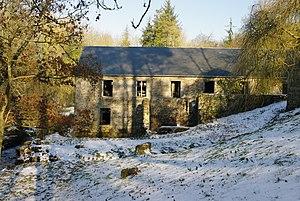
Filature de Rochefort (InscritInscrit, 19872002)
La filature de Rochefort est une filature textile située à Tinchebray-Bocage, dans le département de l'Orne. L'ensemble de ses machines est encore présent. Elle est inscrite comme monument historique en 1991.
Tinchebray-Bocage est une commune française située dans le département de l'Orne en région Normandie, peuplée de 4 933 habitants. Elle est créée le 1ᵉʳ janvier 2015 par la fusion de sept communes, sous le régime juridique des communes nouvelles. Les communes de Beauchêne, Frênes, Larchamp, Saint-Cornier-des-Landes, Saint-Jean-des-Bois, Tinchebray et Yvrandes deviennent des communes déléguées.
Cet article recense les monuments historiques de l'Orne, en France.
Le patrimoine industriel du département de l'Orne recense et replace dans le contexte géographique et historique, le patrimoine architectural et mobilier de l'importante activité industrielle de ce département, des verreries et des forges du XVIᵉ, du textile du XVIIIᵉ, jusqu'aux industries les plus récentes. Il est établi à partir des 319 dossiers d'inventaire concernant ce département, indexés sur la base Mérimée et la base Palissy du ministère de la Culture.